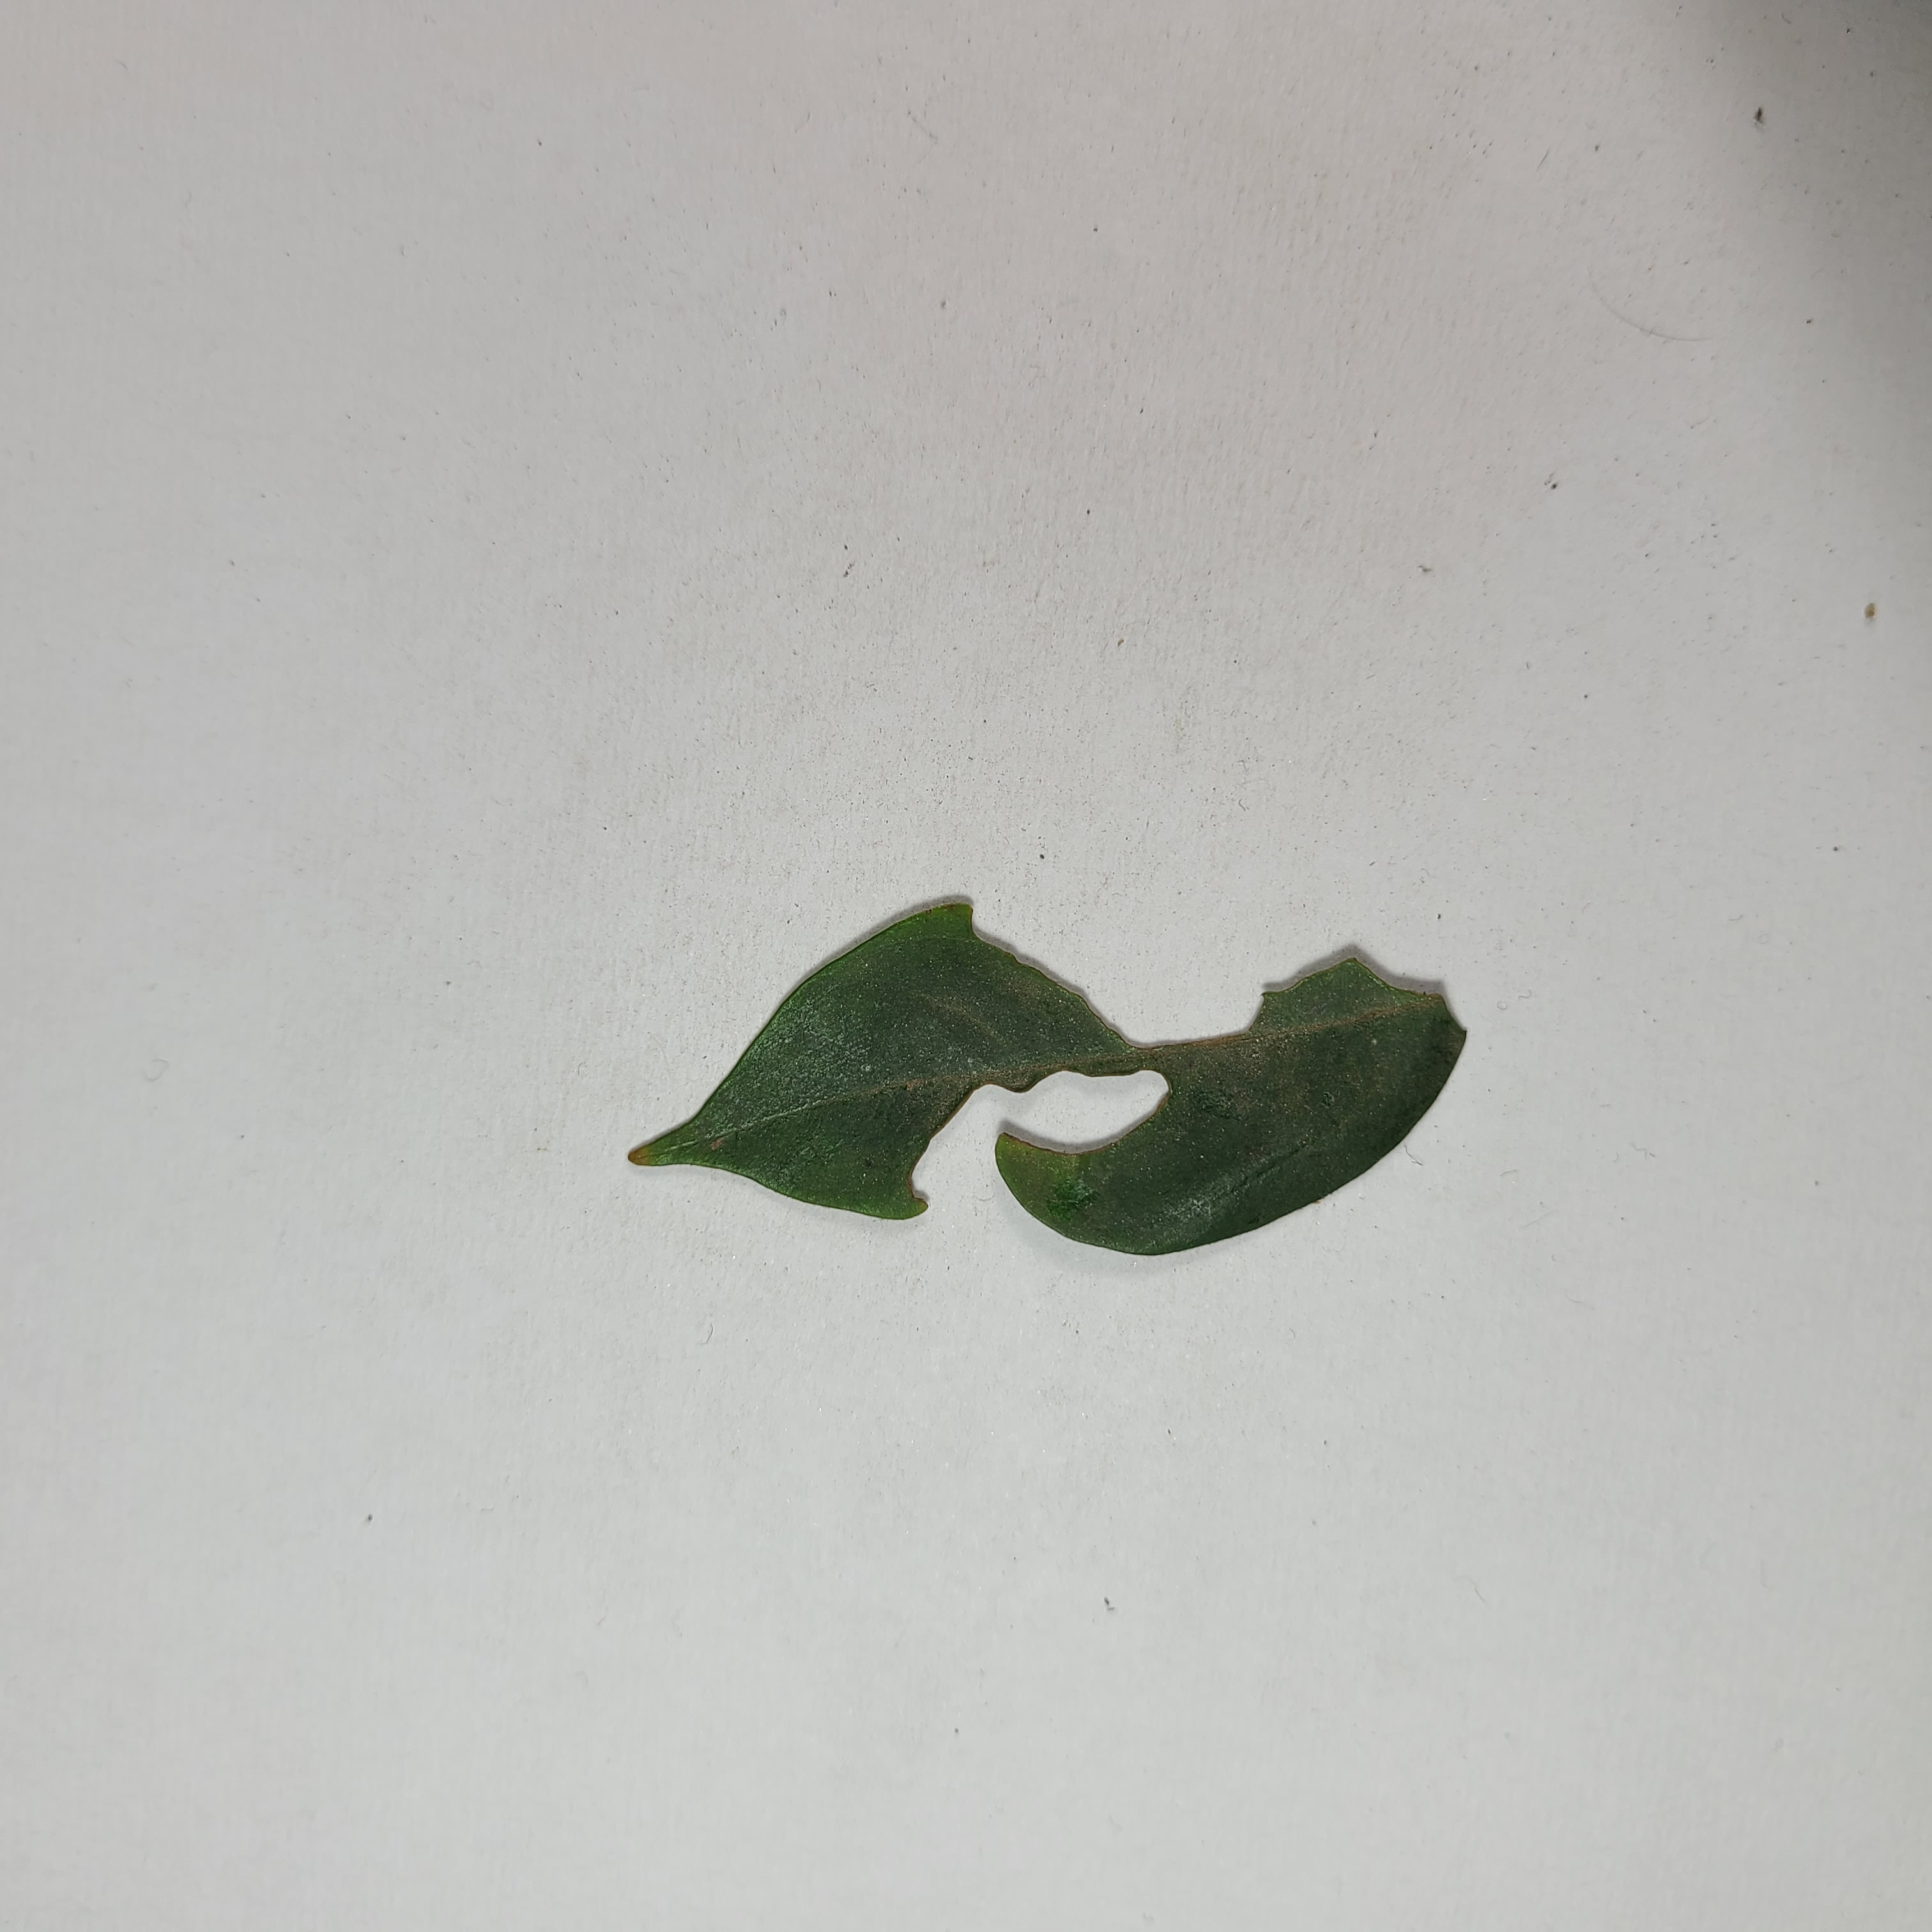
Label: Insect Hole leaves